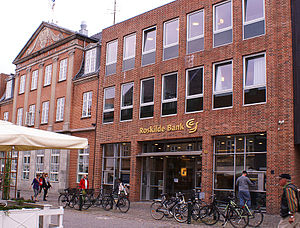
Roskilde Bank
Bankens hovedkontor i Roskilde
Roskilde Bank, Roskilde, Danmark
Roskilde Bank var en lokal bank, der havde filialer over det meste af hovedstadsregionen og hovedsæde i Roskilde. Den lukkede i 2008.